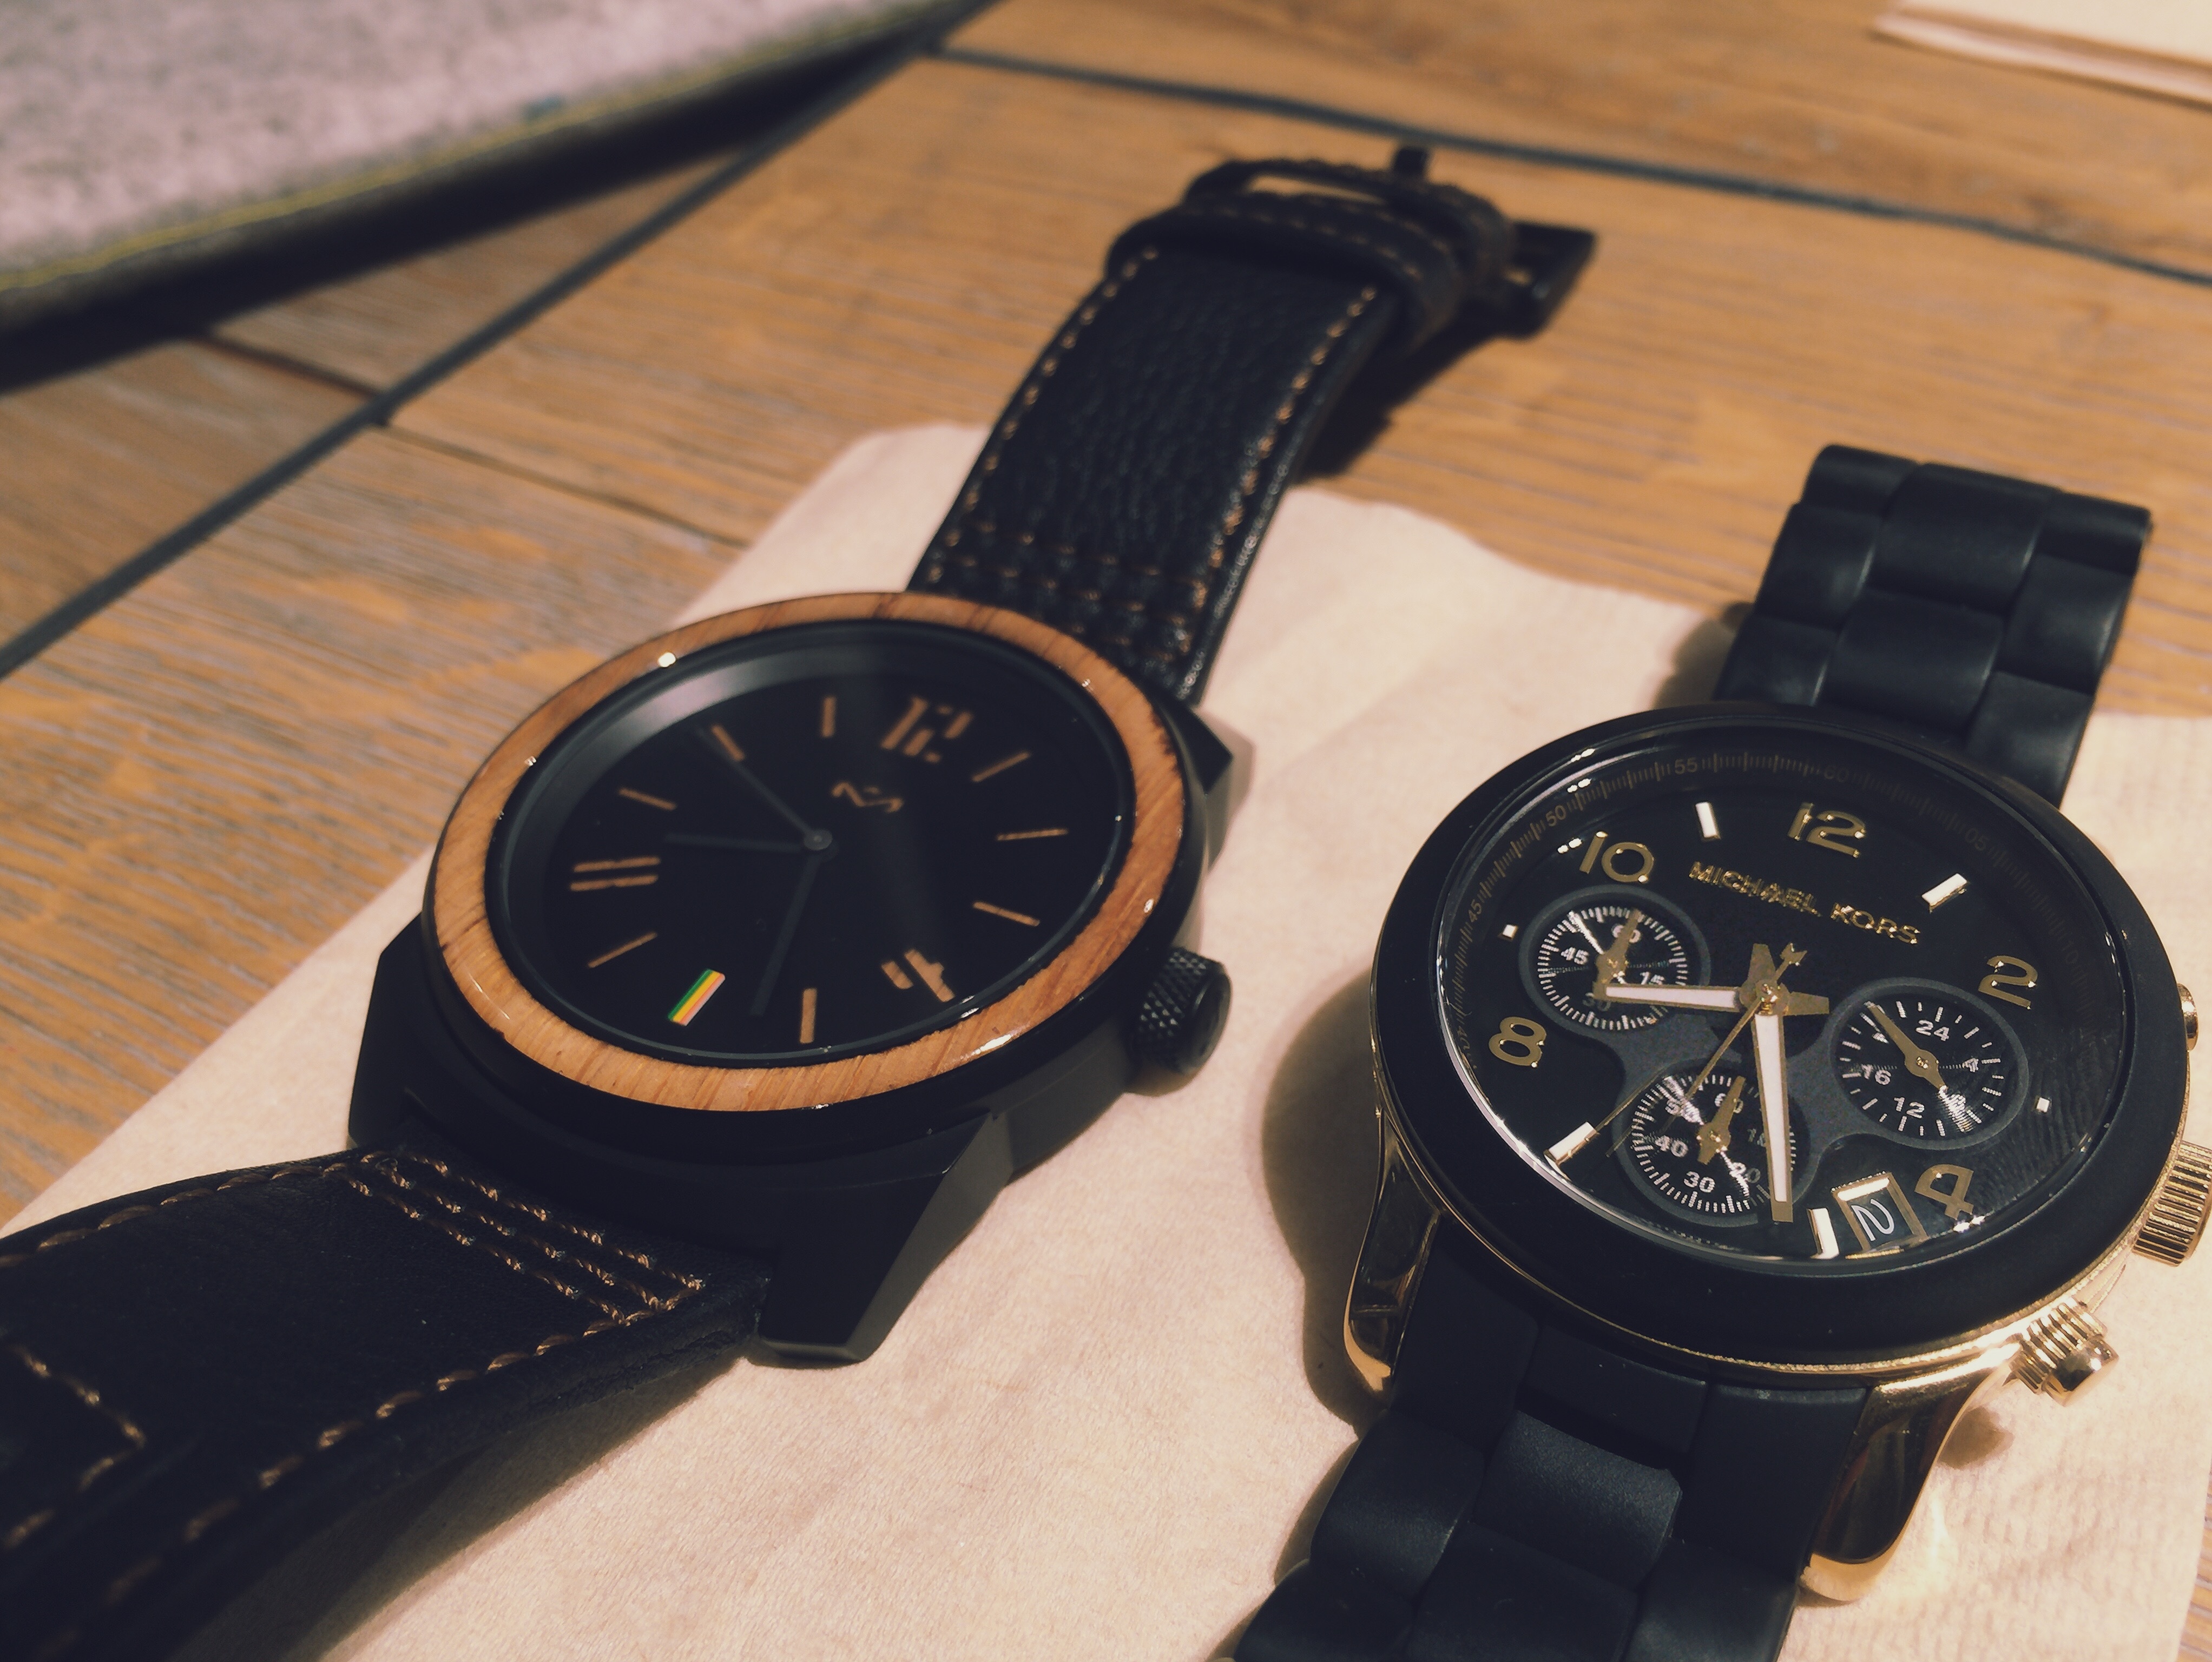
watch, hand, clock, time, black, brand, strap, watches